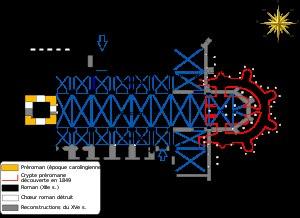
L'abbaye Saint-Pierre-et-Saint-Caprais de Mozac, plus communément appelée abbaye de Mozac, est l'une des plus anciennes et des plus importantes abbayes de Basse-Auvergne. Située à Mozac, elle est fondée à la fin du VIIᵉ siècle et régie dès l'origine par la règle de saint Benoît. Elle est rattachée à l'abbaye de Cluny en 1095 et porte le titre d'« abbaye royale ». Les moines la quittent à la Révolution française et l'abbatiale devient l'église paroissiale unique du village de Mozac en 1790.